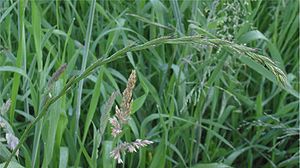
Almindelig kvik / Voksested
Almindelig Kvik eller Senegræs er et 25-125 cm højt græs, der vokser på strandenge, vejkanter, kulturjord og i klitter. Almindelig Kvik er et velkendt ukrudt. Jordstænglerne kan vokse 60 cm eller mere ud fra den oprindelige plante, og de kan findes ned i 20 cm dybde. Fra hvert led af jordstænglen kan der dannes en ny plante.